Rainbow (ride)

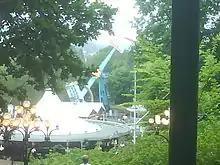
Rainbow at Liseberg collapsed

● On July 15, 2008, 30 people were injured when a Park Model Rainbow collapsed at Liseberg theme park in Sweden. The ride was dismantled for inspection on July 17, 2008 and investigators confirmed on July 19, 2008, they had discovered a driveshaft designed to hold the gondola horizontal had failed, causing the gondola to jam on an angle as the arm continued to rotate. HUSS ordered the temporary closure of all Rainbows during their investigation period, afterwards HUSS ordered the replacement of the driveshafts on all remaining rainbows in service, and upgraded maintenance procedures for the gondola and driveshafts. This was the only time this type of incident happened with a HUSS Rainbow.